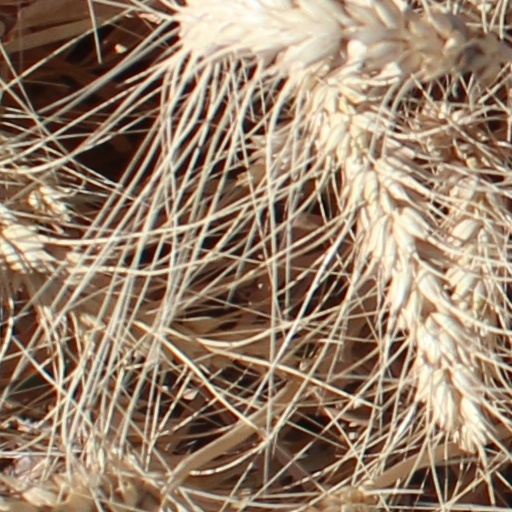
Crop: wheat